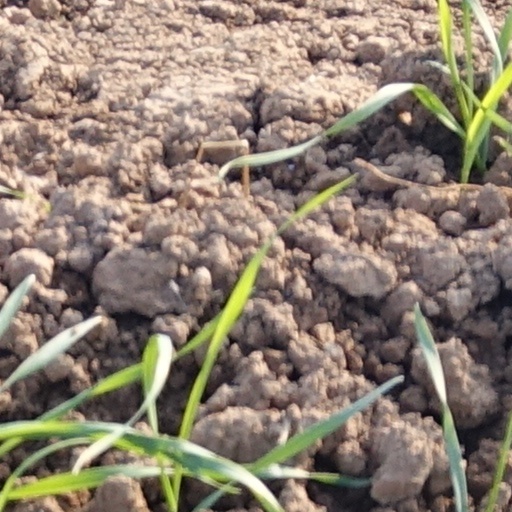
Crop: wheat